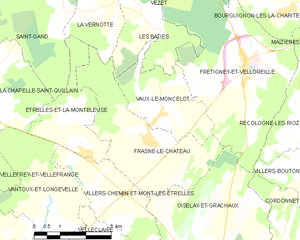
Carte des communes françaises